Mike Bradner

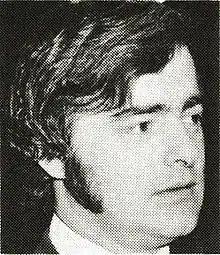

Michael Drake Bradner (March 3, 1937 – February 27, 2021) was an American politician who served in the Alaska House of Representatives from 1967 to 1977.